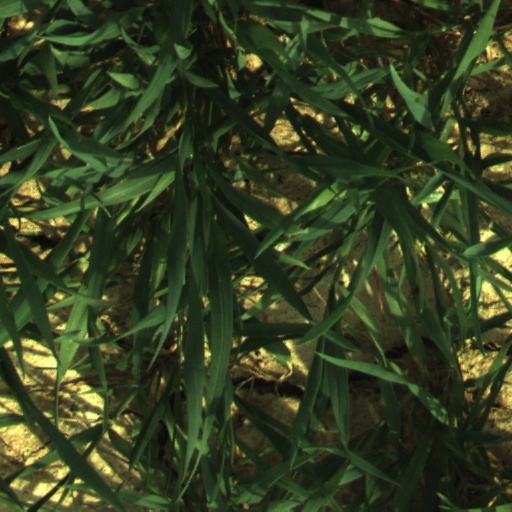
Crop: wheat